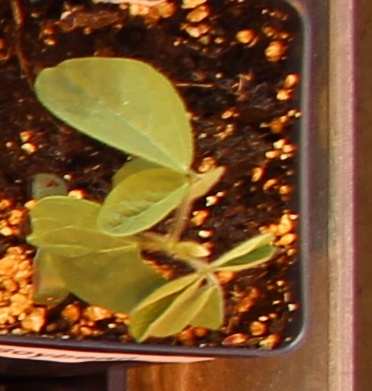
Label: Soybean